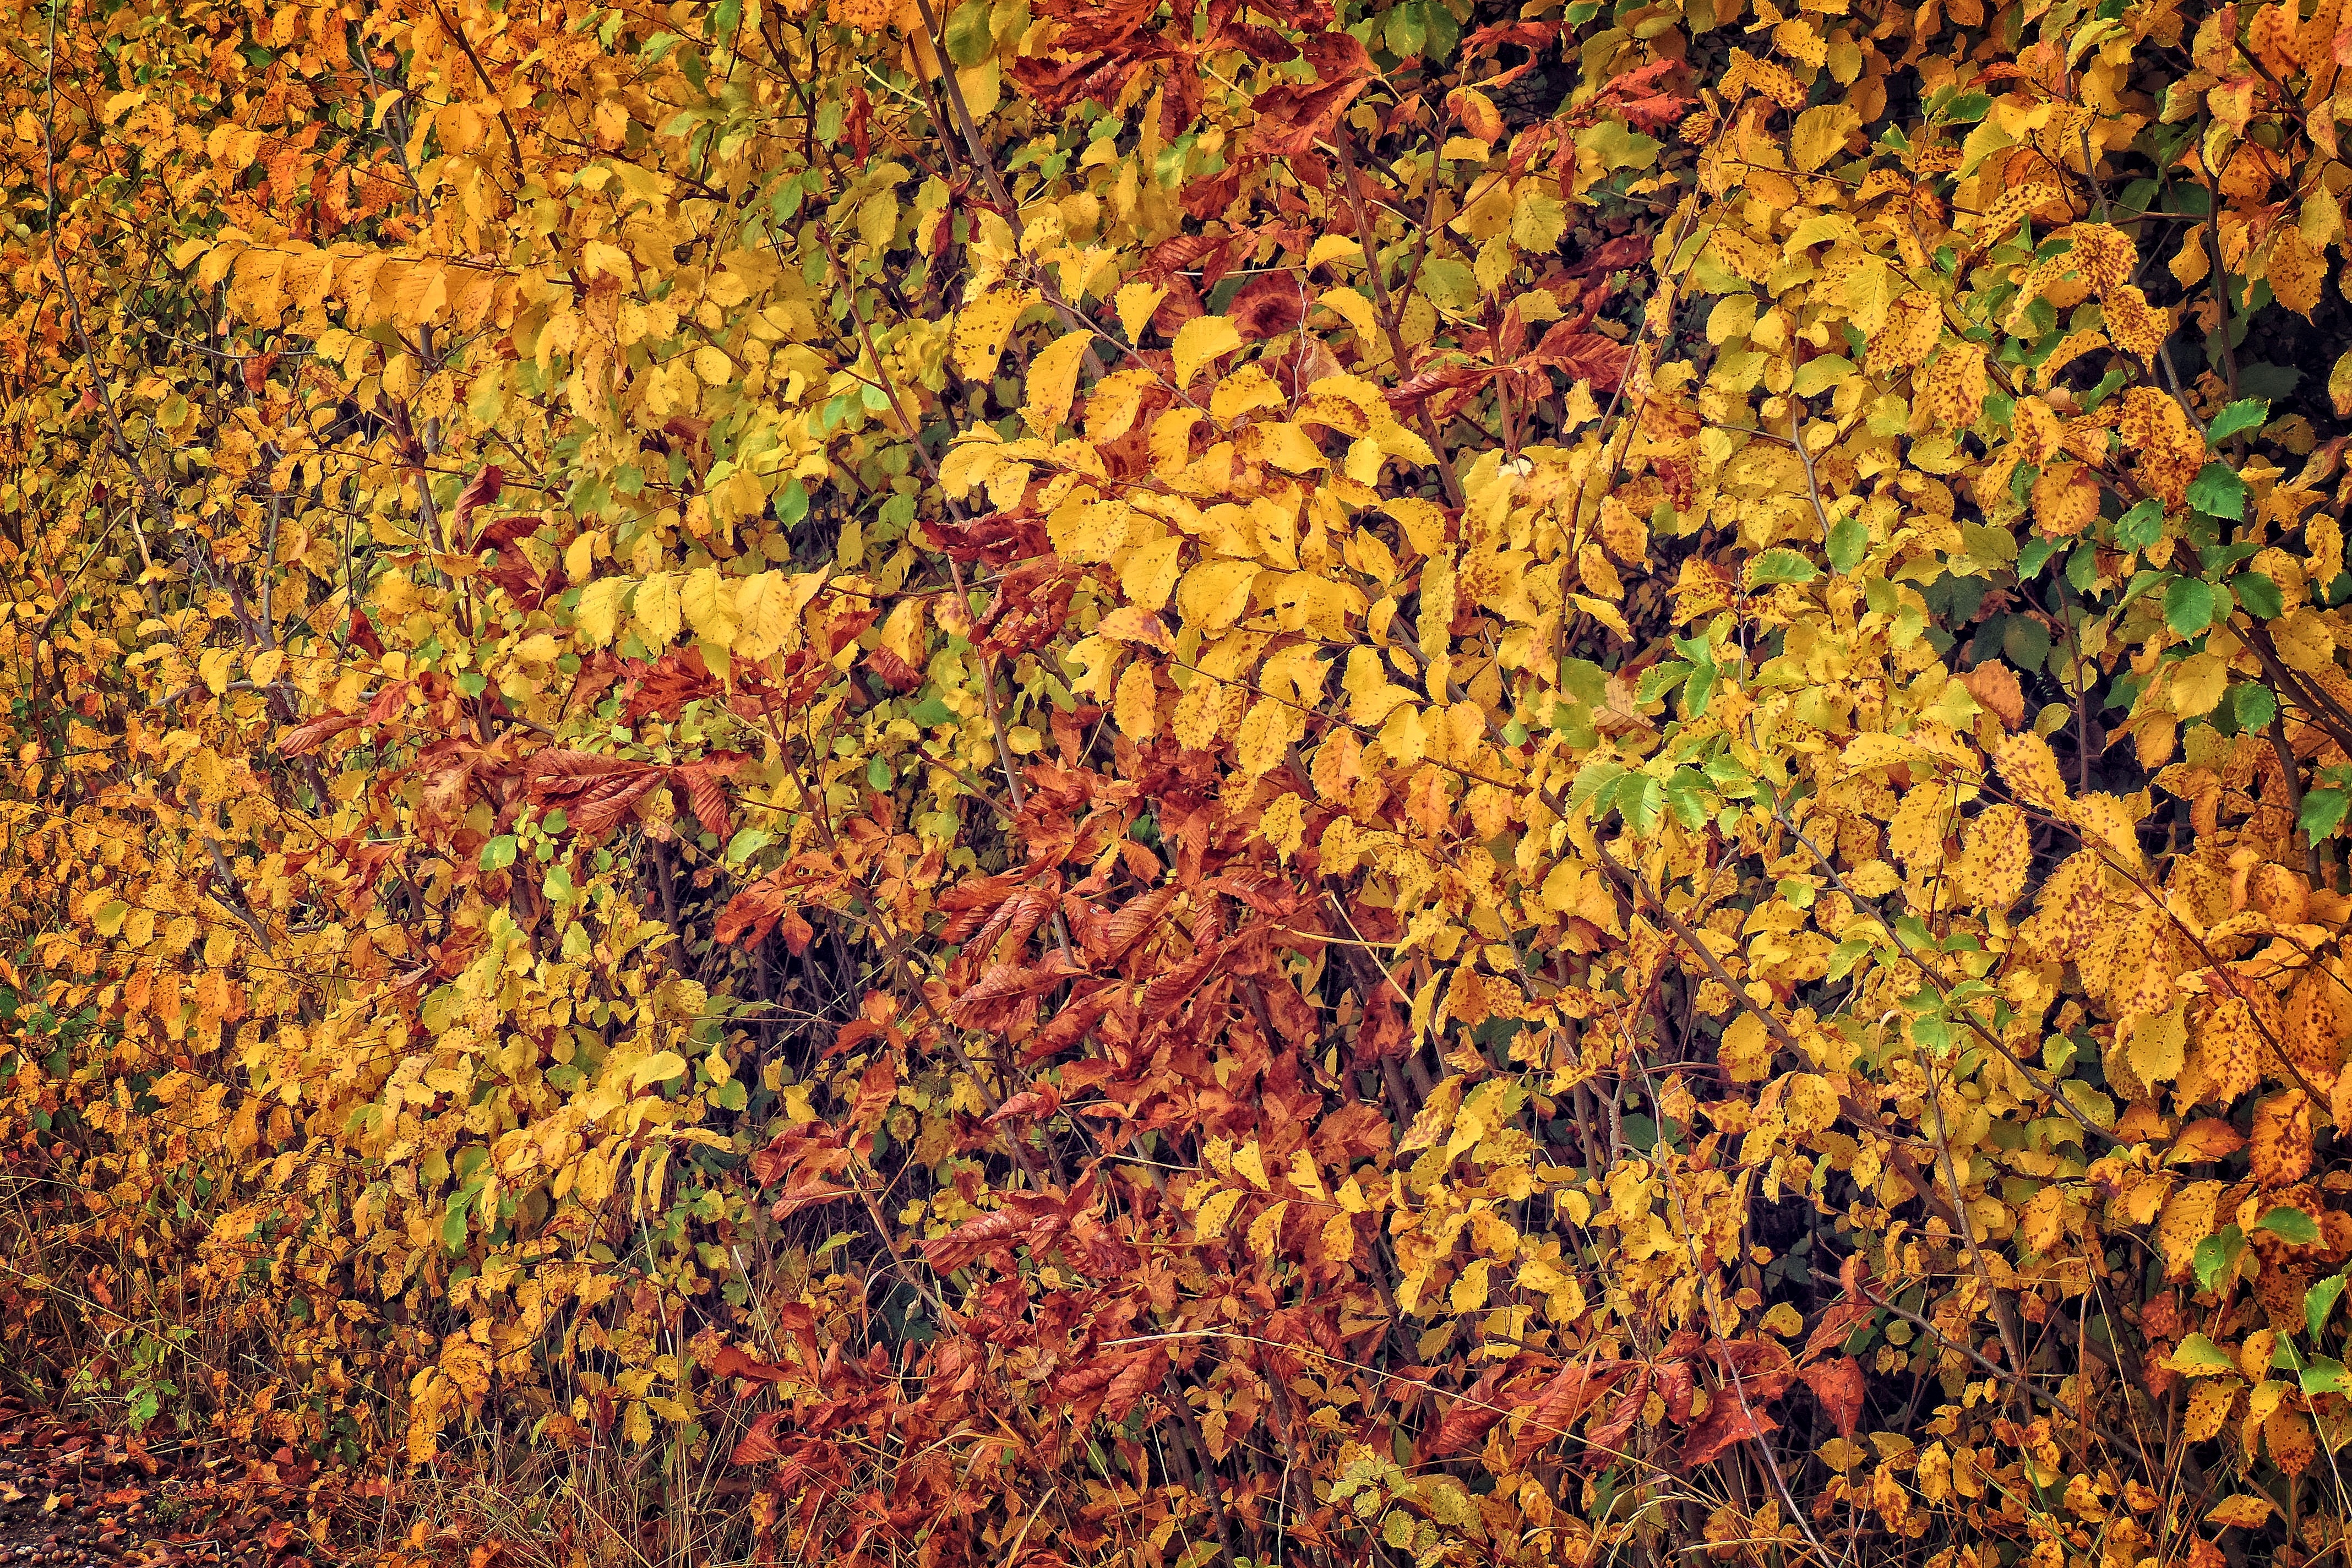
tree, forest, branch, plant, sunlight, texture, leaf, flower, autumn, soil, botany, season, emerge, leaves, shrub, deciduous, woodland, fall color, fall foliage, colorful leaves, woody plant, land plant